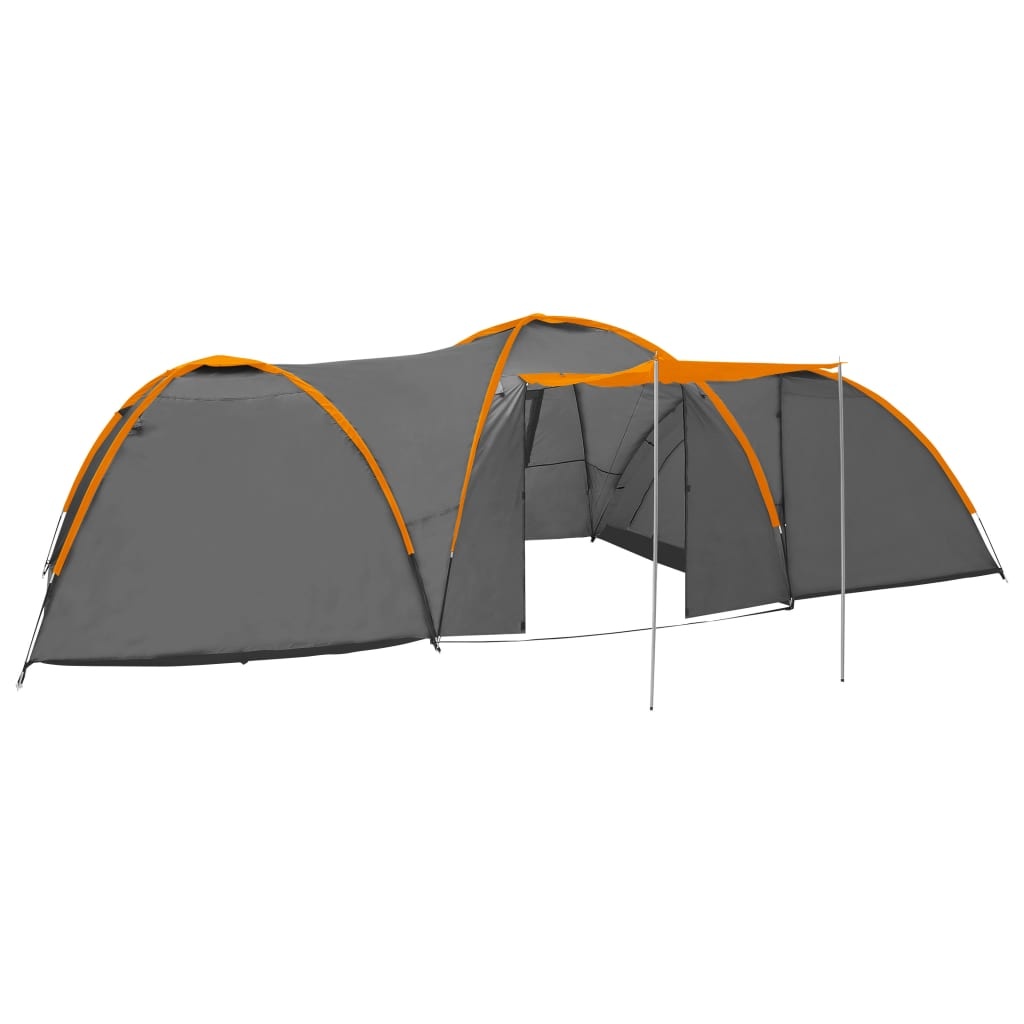
Camping-Zelt Iglu 650X240X190 Cm 8 Personen Grau Und Orange
Dieses Campingzelt bietet viel Platz für bis zu 8 Personen mit Gepäck. Es eignet sich perfekt für einen Familienausflug mit den Kindern oder ein Wochenende mit Freunden. Das Zeltdach ist aus atmungsaktivem 180-T-Polyestergewebe mit PA-Beschichtung gefertigt, das die meisten schädlichen Strahlen abhält. Gegen Schmutz und aufsteigende Bodenfeuchtigkeit ist der Boden aus Oxford-Gewebe im Inneren fest mit dem Zelt vernäht. Die robusten Fiberglas-Stangen sorgen für Stabilität und Langlebigkeit. Beide Seiten sind mit Netzfenstern versehen, die für frische Luft sorgen und Ungeziefer fernhalten. Die Türen mit Reißverschlüssen ermöglichen einen einfachen Ein- und Ausstieg. Das Zelt ist außerdem mit Heringen ausgestattet, die bei starkem Wind für mehr Stabilität sorgen. Die mitgelieferte Reisetasche erleicht den Transport und die Lagerung. Hinweis:Das Zelt ist für den seltenen und kurzfristigen Gebrauch bestimmt (Leistungsstufe 1). Obwohl regenfest, sollten diese Zelte hauptsächlich bei schönem Wetter verwendet werden. Farbe: Grau und Orange Material: Gewebe (100% Polyester) mit PA-Beschichtung, Fiberglas Abmessungen: 650 x 240 x 190 cm (L x B x H) Platz für bis zu 8 Personen Atmungsaktiv und gut belüftet Tür mit Reißverschluss und Netzfenster Gewicht: 8,7 kg Zusammenbau erforderlich: Ja Lieferung enthält: 1 x Iglu-Zelt 33 x Hering 14 x Abspannseil Das Produkt ist nicht für Witterungsbedingungen wie starken Wind, Schneefall und extreme Wetterbedingungen geeignet.
Brand: vidaXL
Category: Sporting Goods > Outdoor Recreation > Camping & Hiking > Tents > Igloo Tents